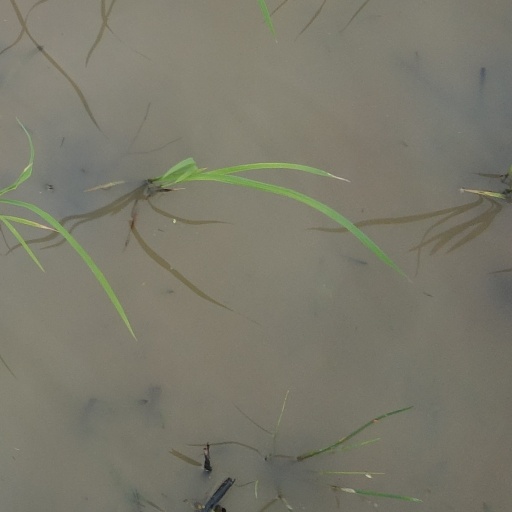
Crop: rice